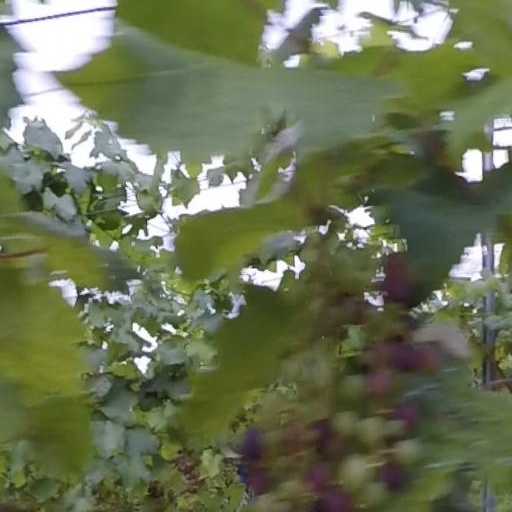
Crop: grape